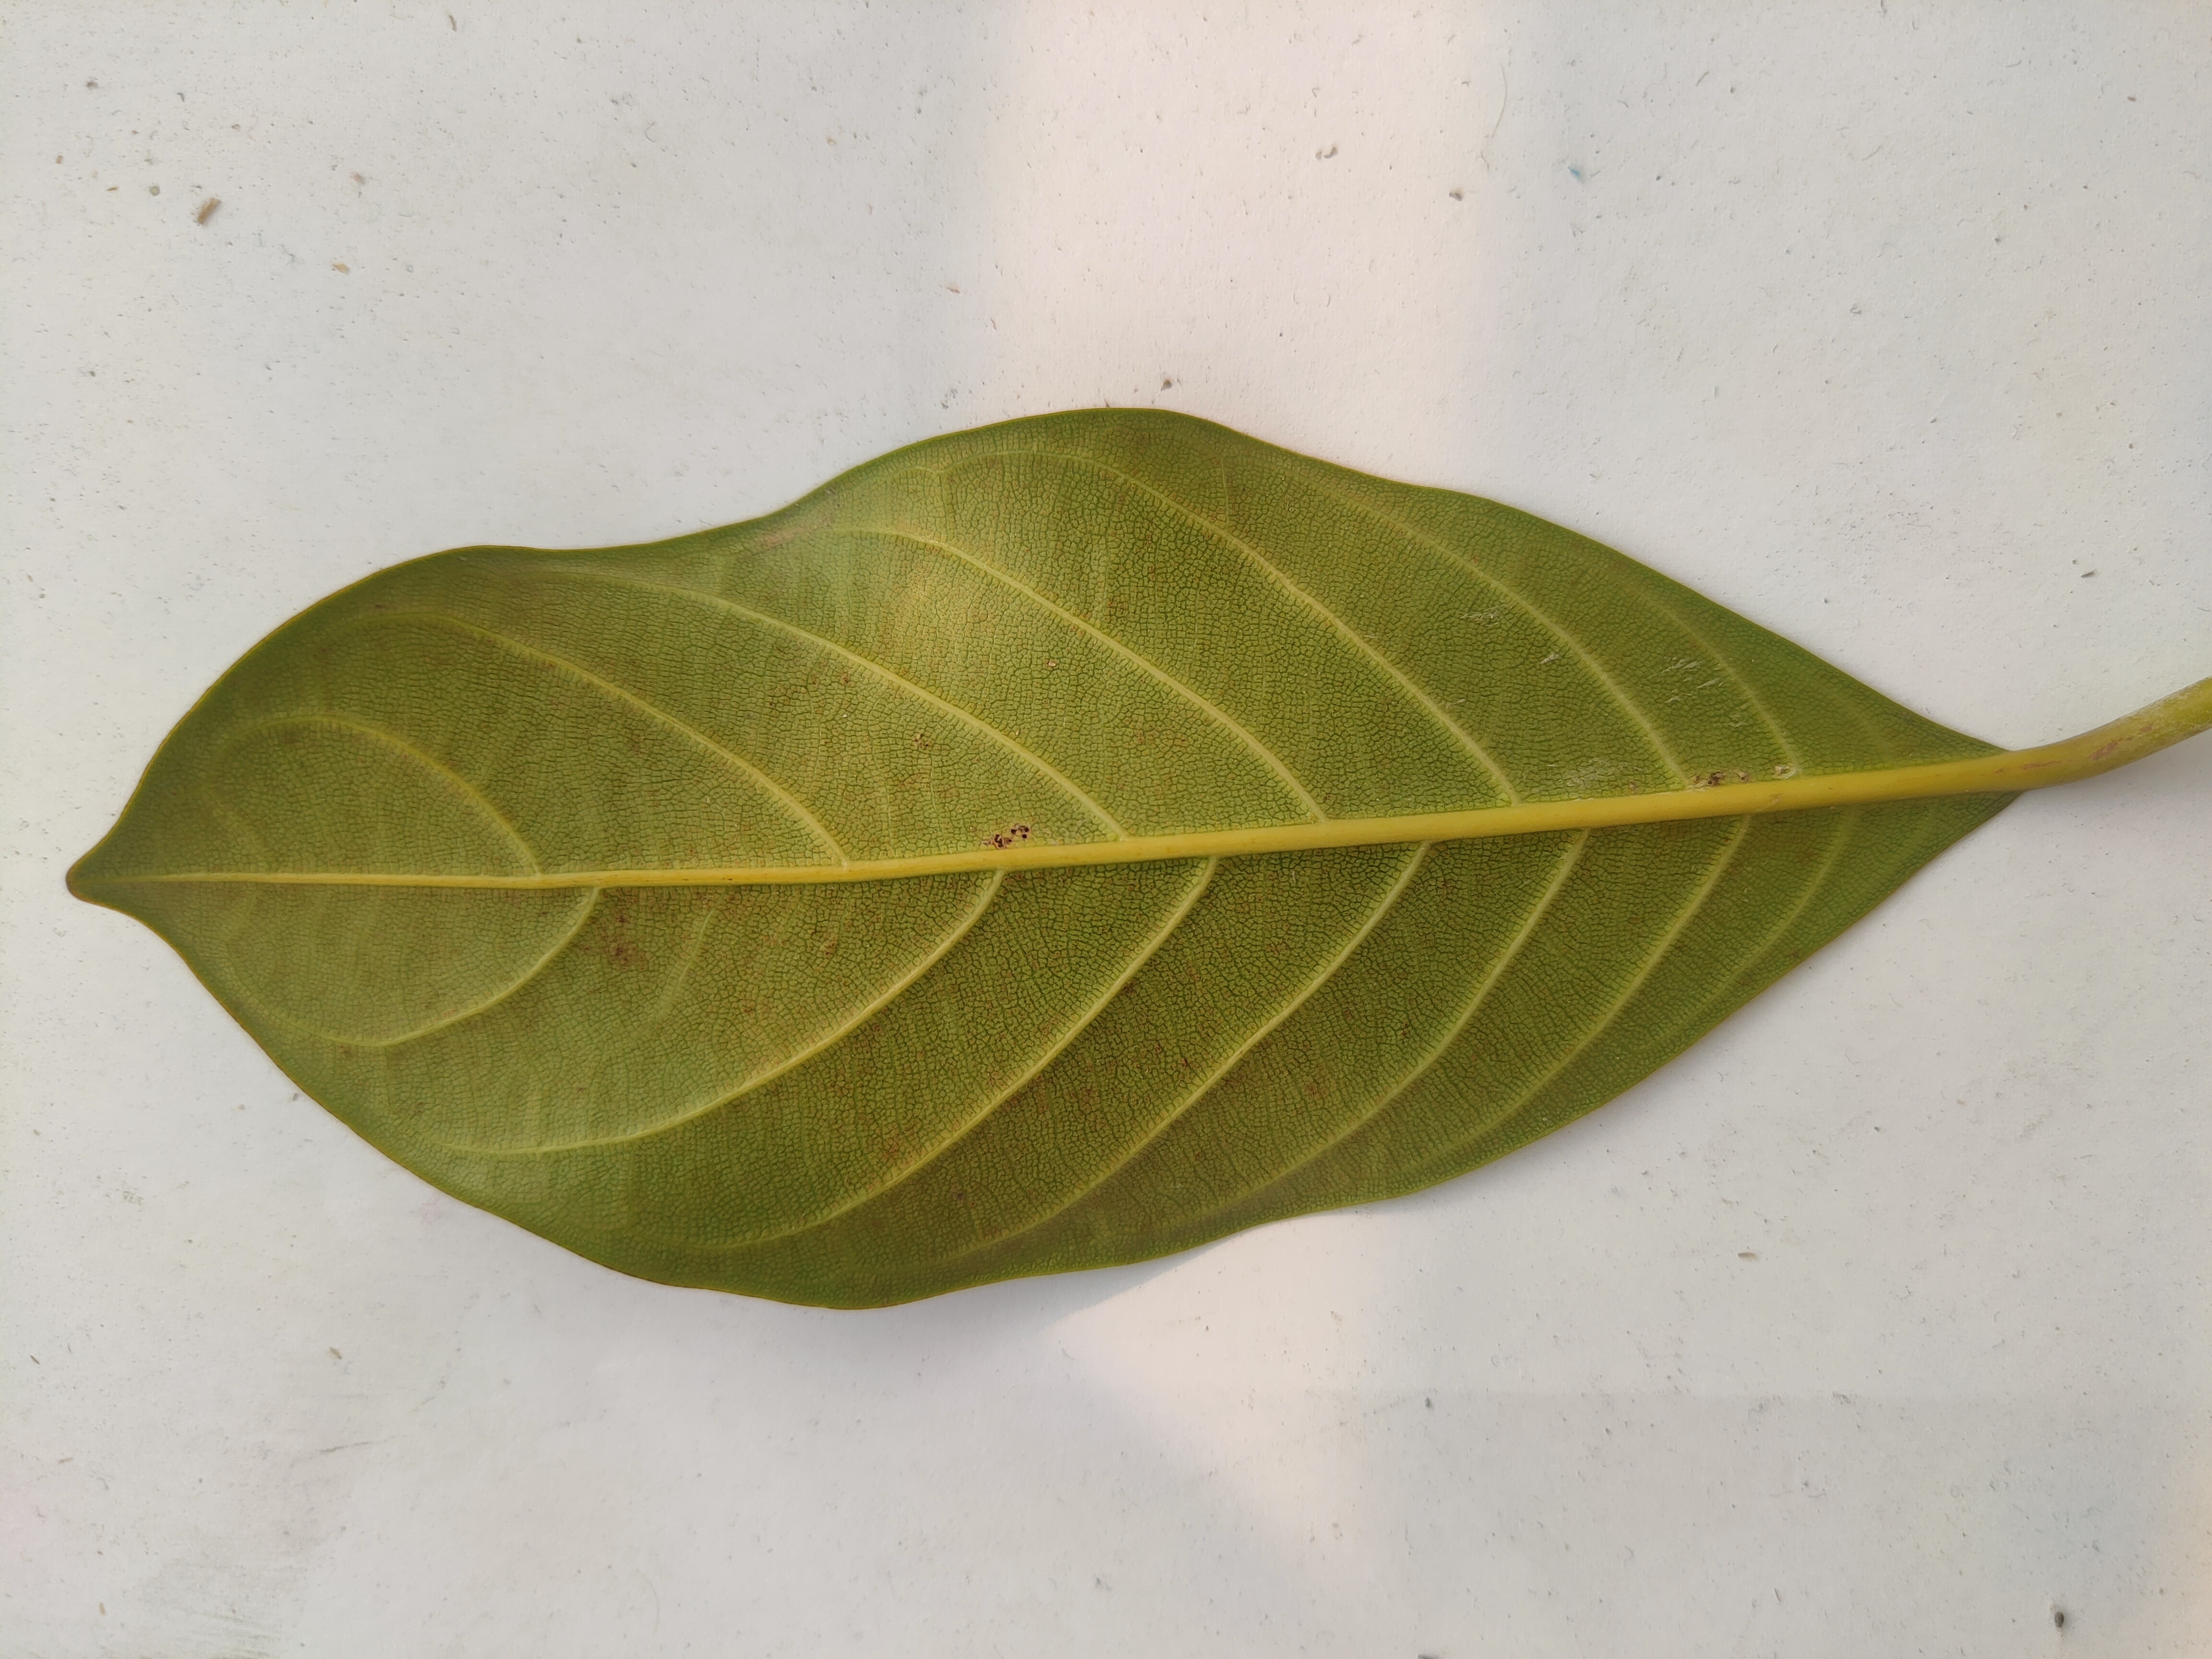
Leaf variety: Jackfruit